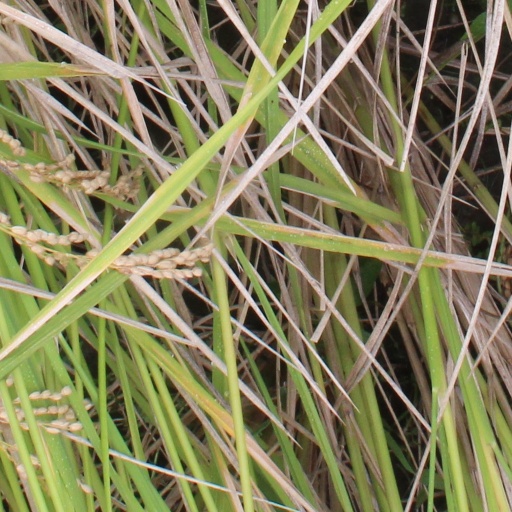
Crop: rice